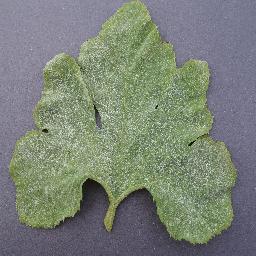
Label: Squash___Powdery_mildew